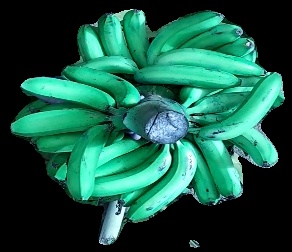
Variety: pachbale
Grade: grade3